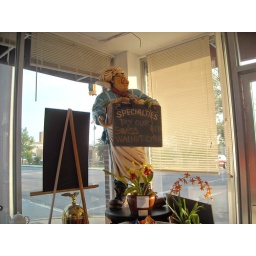
This is the chef statue standing in the window of the local art shop/downtown cafe.